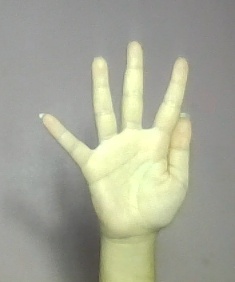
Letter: sheen